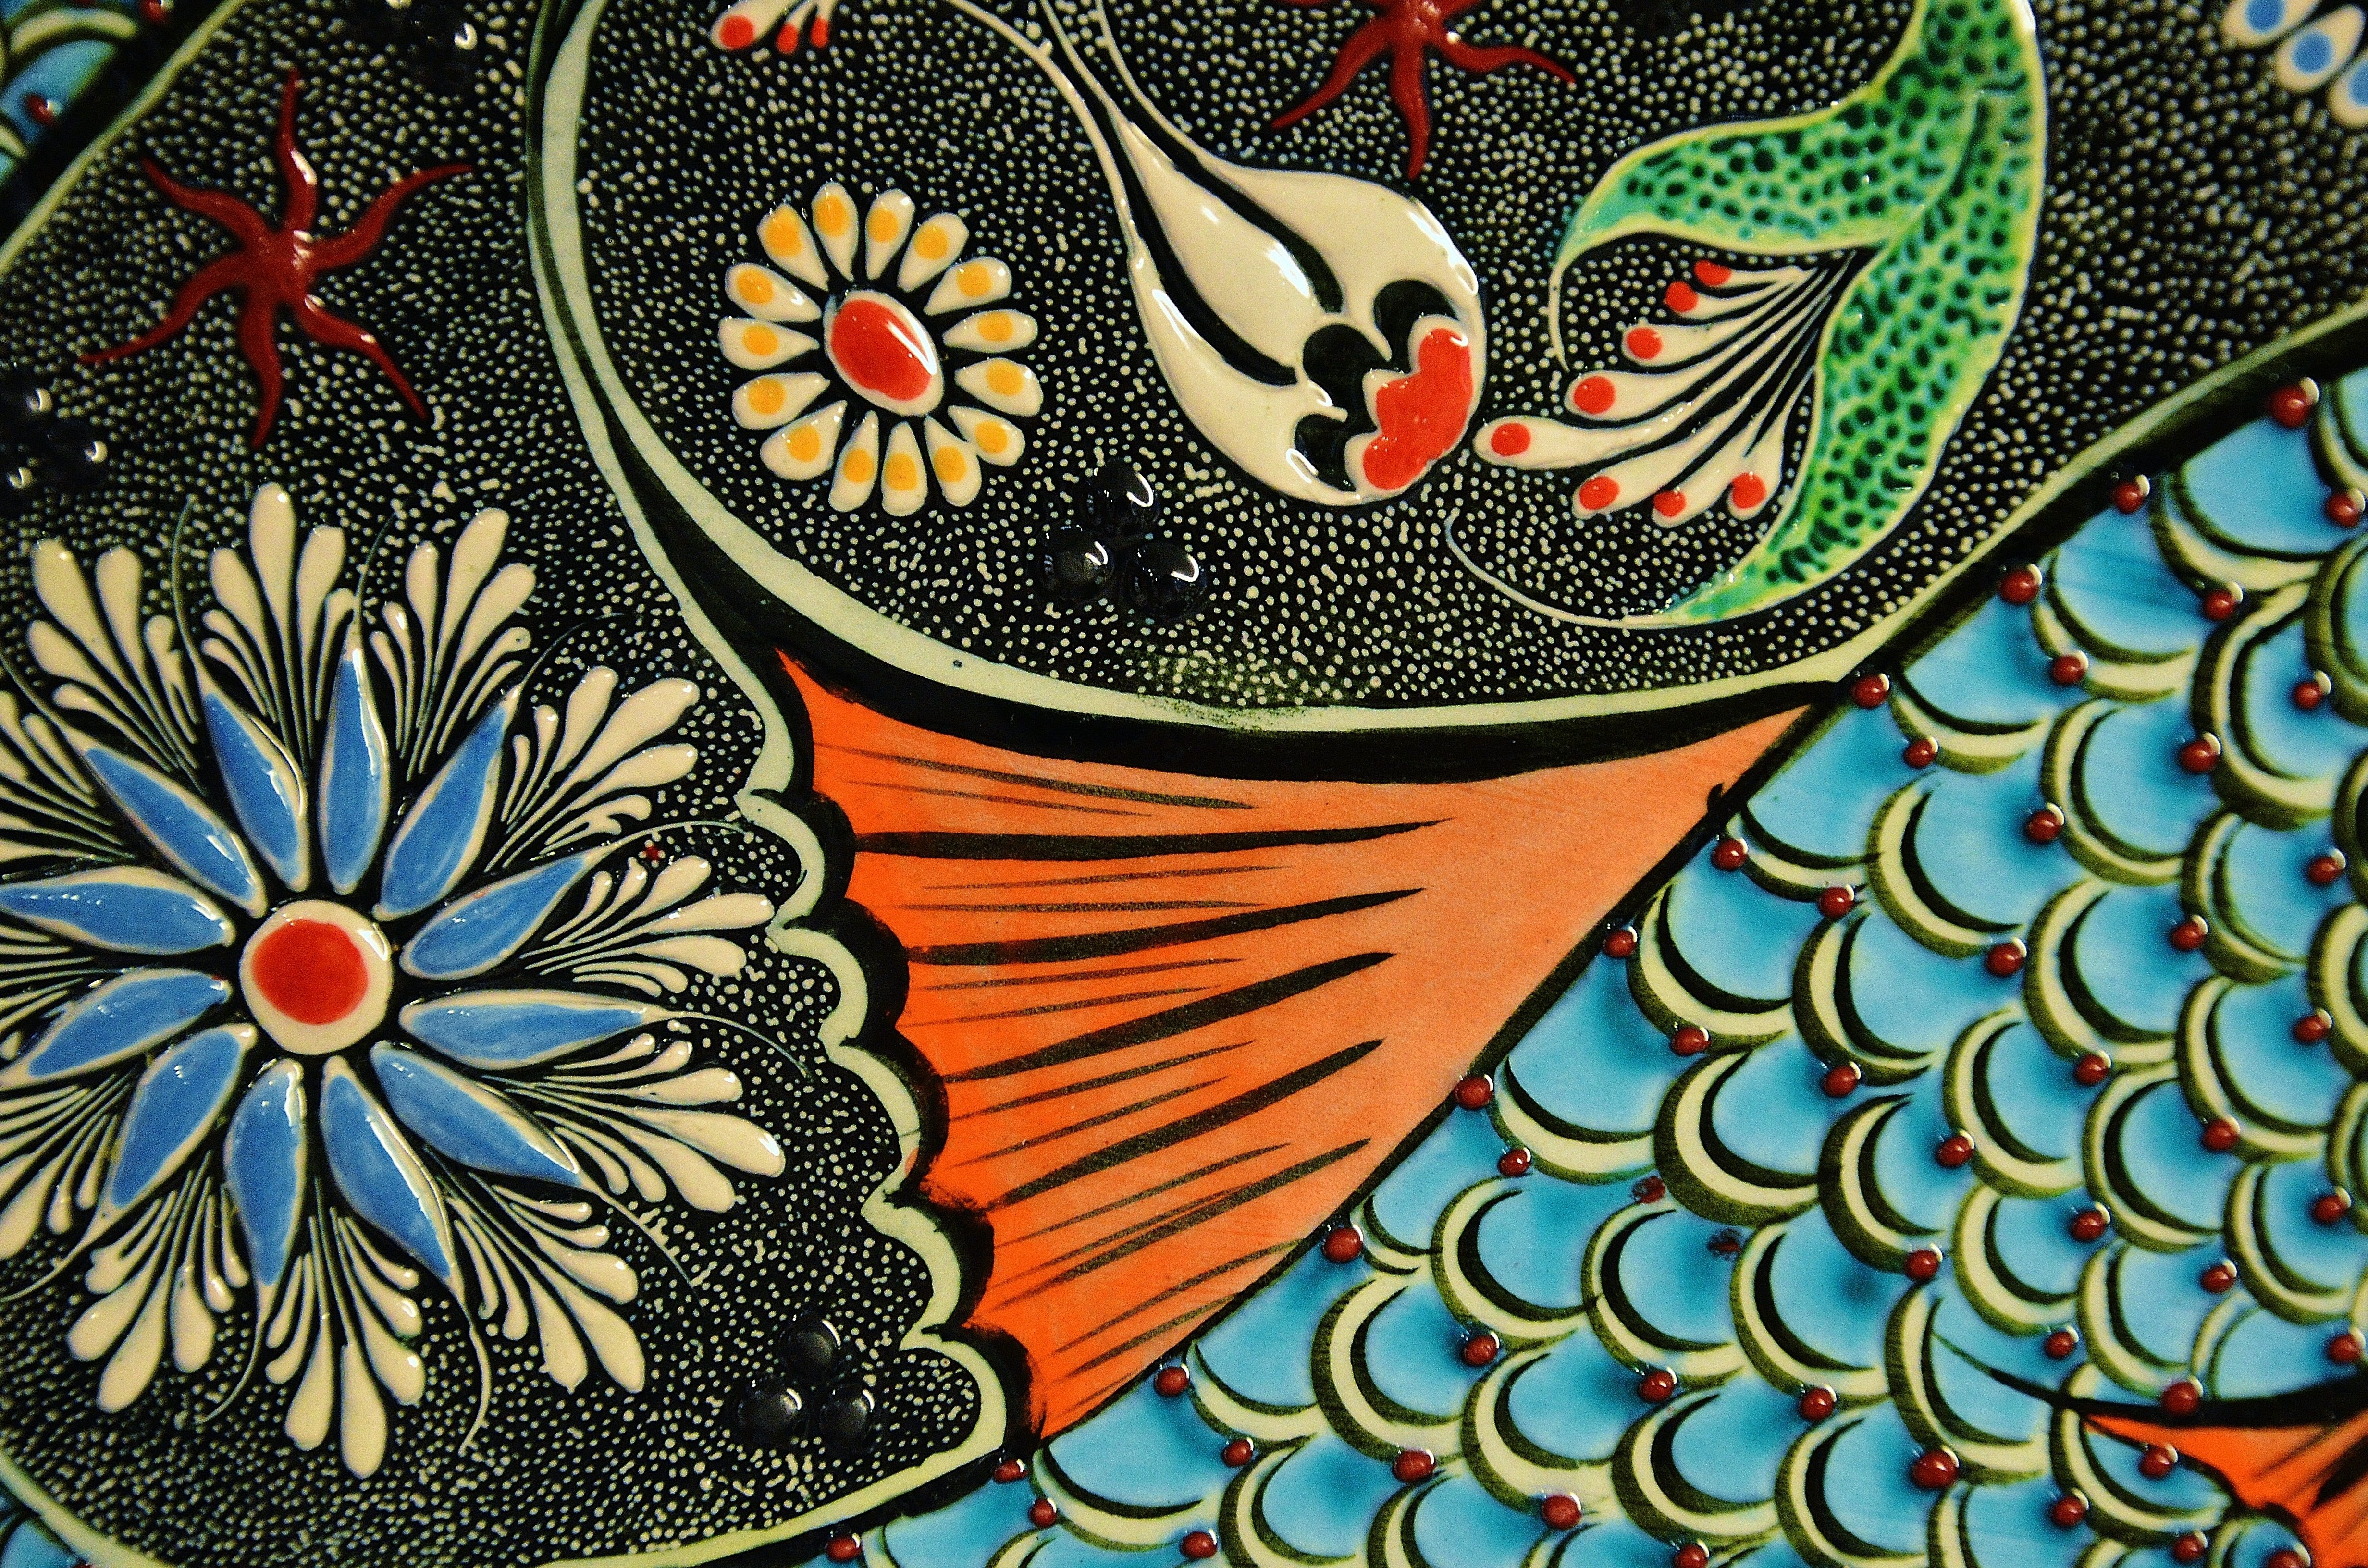
pencil, window, pattern, ceramic, artistic, tile, colorful, artwork, art, illustration, design, decorative, mosaic, colours, colored, orient, modern art, psychedelic art